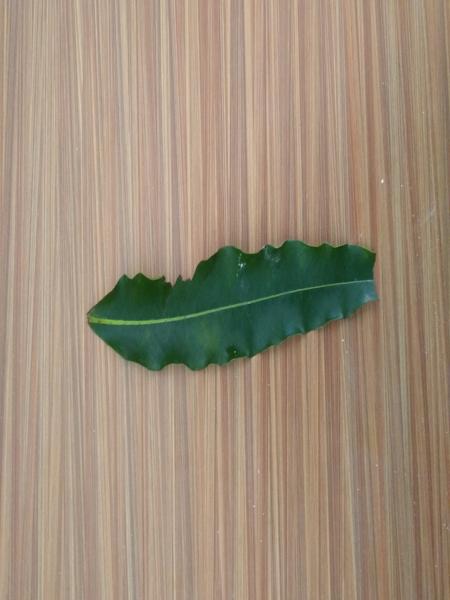
Plant: ashoka